Gondavale

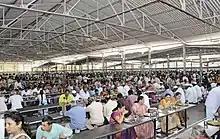
Prasad Mandap

Annadan is the main activity of the Sansthan. There are five prasad mandaps where "thousands of devotees enjoy the prasad with Brahmachaitanya's krupa every day" according to the trustees. As an example, around 38,000 devotees enjoyed the prasad on the centenary day in 2013.